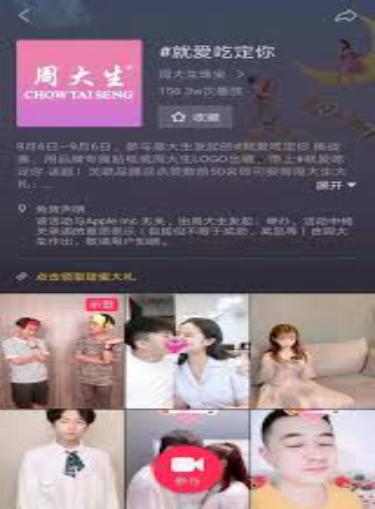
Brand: CHOW TAI SENG-2
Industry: Others